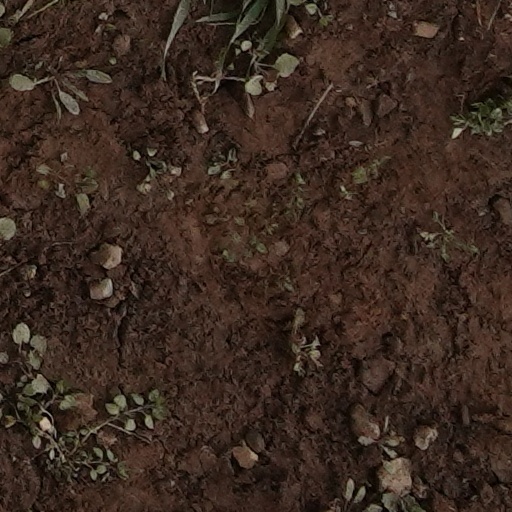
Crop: wheat